Courtillers

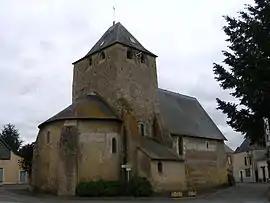
The church of Saint Jean Baptiste

Courtillers is a commune in the Sarthe department in the Pays de la Loire region in north-western France.